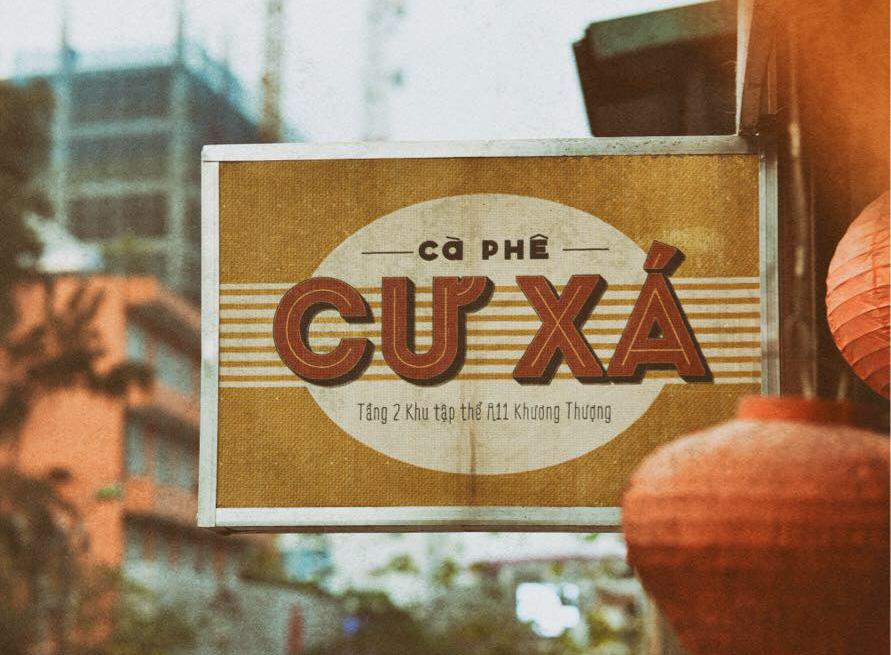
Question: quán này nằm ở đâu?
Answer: quán này nằm ở tầng 2 khu tập thể a11 khương thượng